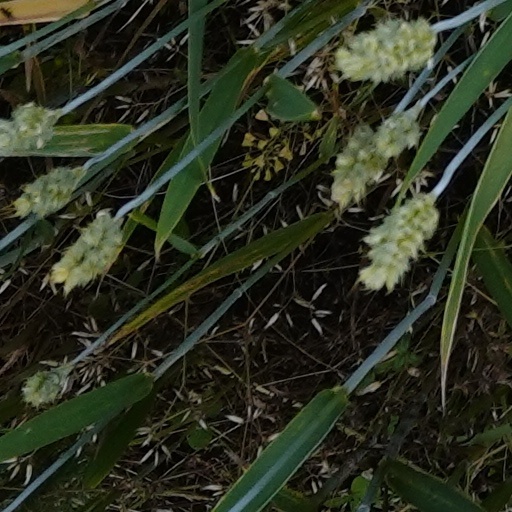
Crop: wheat